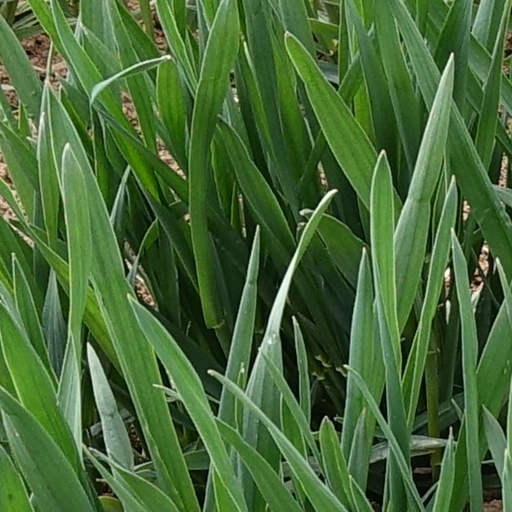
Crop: wheat